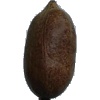
Label: Nut Pecan 1